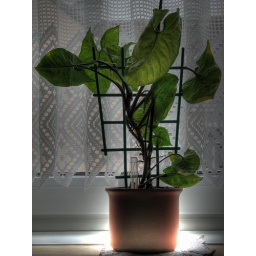
The lonly plant in my kitchen [at] hdr.